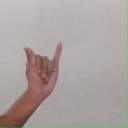
अक्षर: य